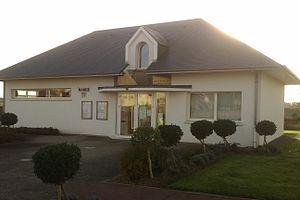
Mairie de fr:Moon-sur-Elle
Moon-sur-Elle est une commune française, située dans le département de la Manche en région Normandie, peuplée de 842 habitants.